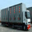
Label: truck